Siege of Rhodes (305–304 BC)

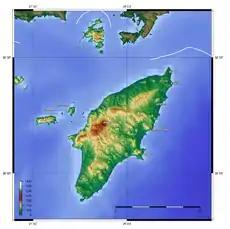
Rhodes

The city and main harbor of Rhodes was strongly fortified and Demetrius was unable to prevent supply ships from running his blockade, so capturing the harbor was his main objective. He first built his own harbor alongside the original and constructed a mole from which he deployed a floating boom, but Demetrius ultimately never succeeded in taking the harbor. Meanwhile, his army ravaged the island and built a huge camp next to the city, but just out of missile range. Early in the siege the walls were breached and a number of troops entered the city but they were all killed and Demetrius didn't press the attack. The walls were subsequently repaired.